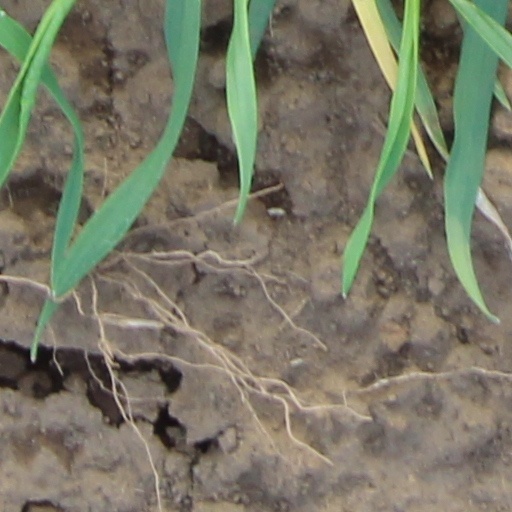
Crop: wheat